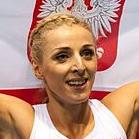
Age: 25